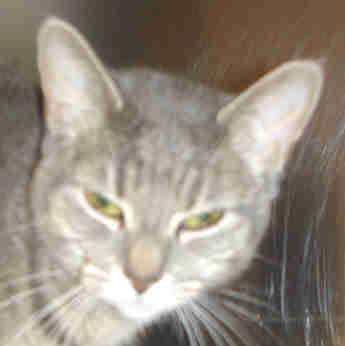
Label: cat